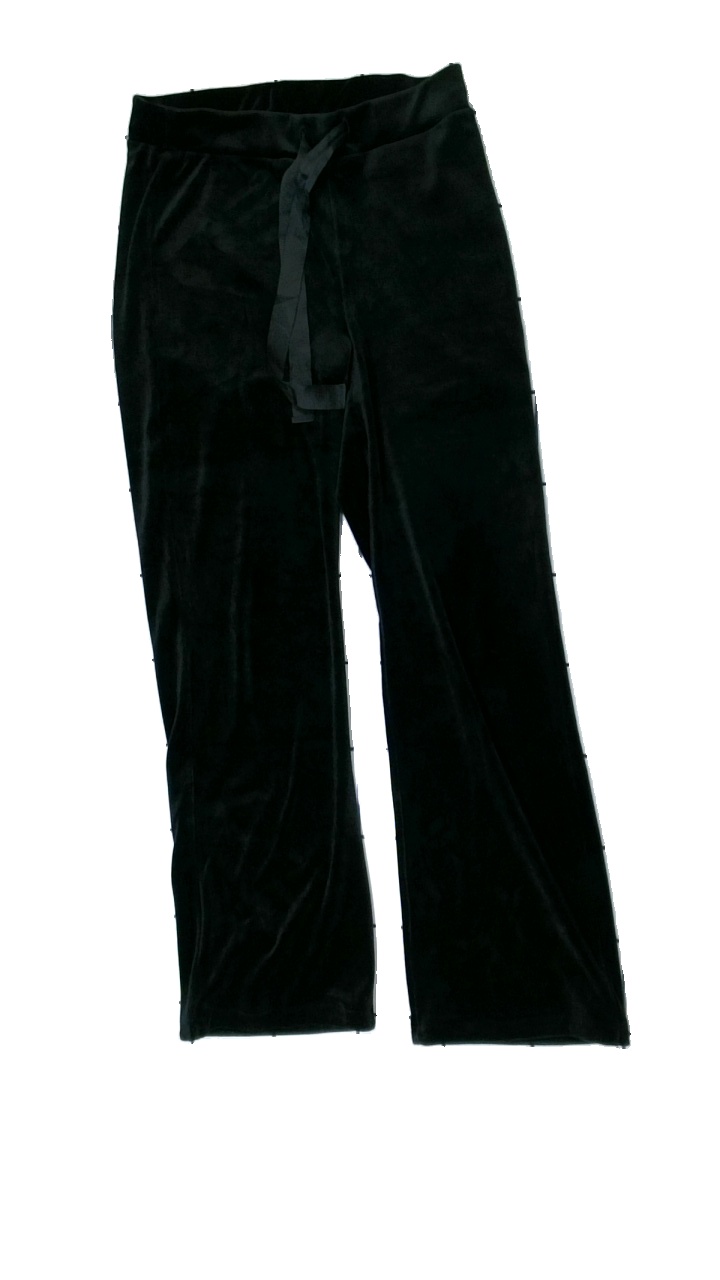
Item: Trousers (Ladies)
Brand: Lindex
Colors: Black
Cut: Regular
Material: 100% poly
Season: All
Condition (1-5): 4
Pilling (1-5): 5
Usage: Reuse
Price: <50